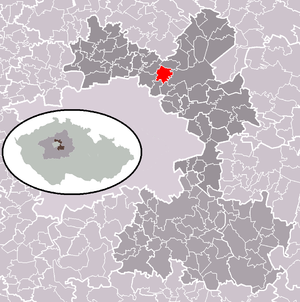
Brázdim est une commune du district de Prague-Est, dans la région de Bohême-Centrale, en République tchèque. Sa population s'élevait à 678 habitants en 2020.